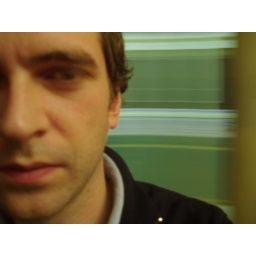
under exposed two stops. spinning on desk chair. sick as a dog